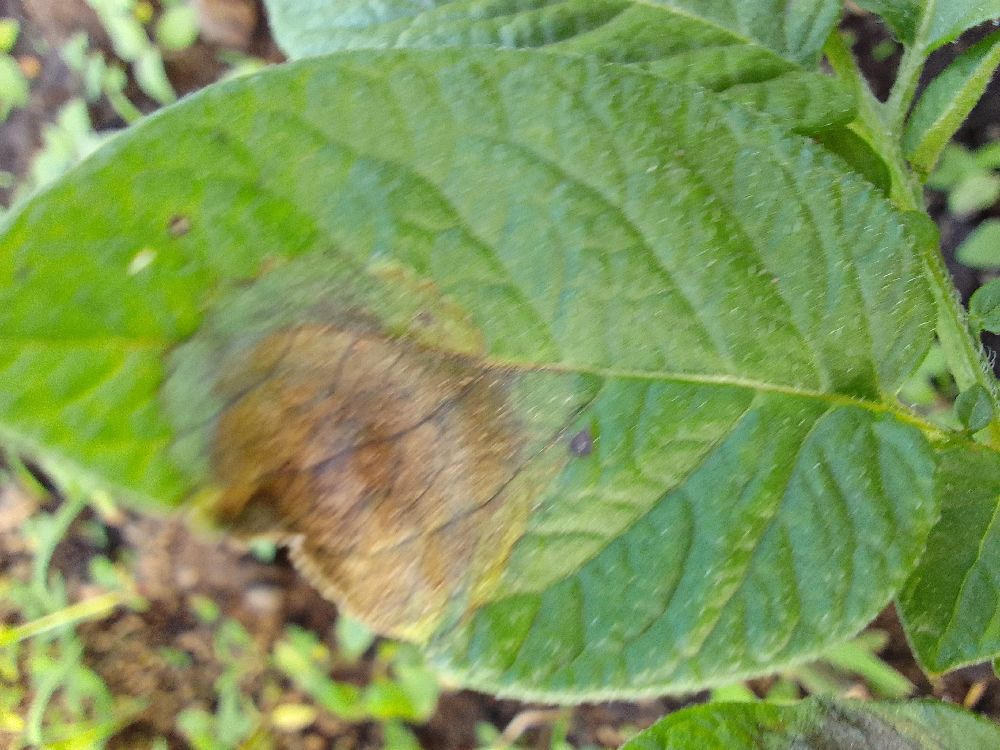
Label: Late blight